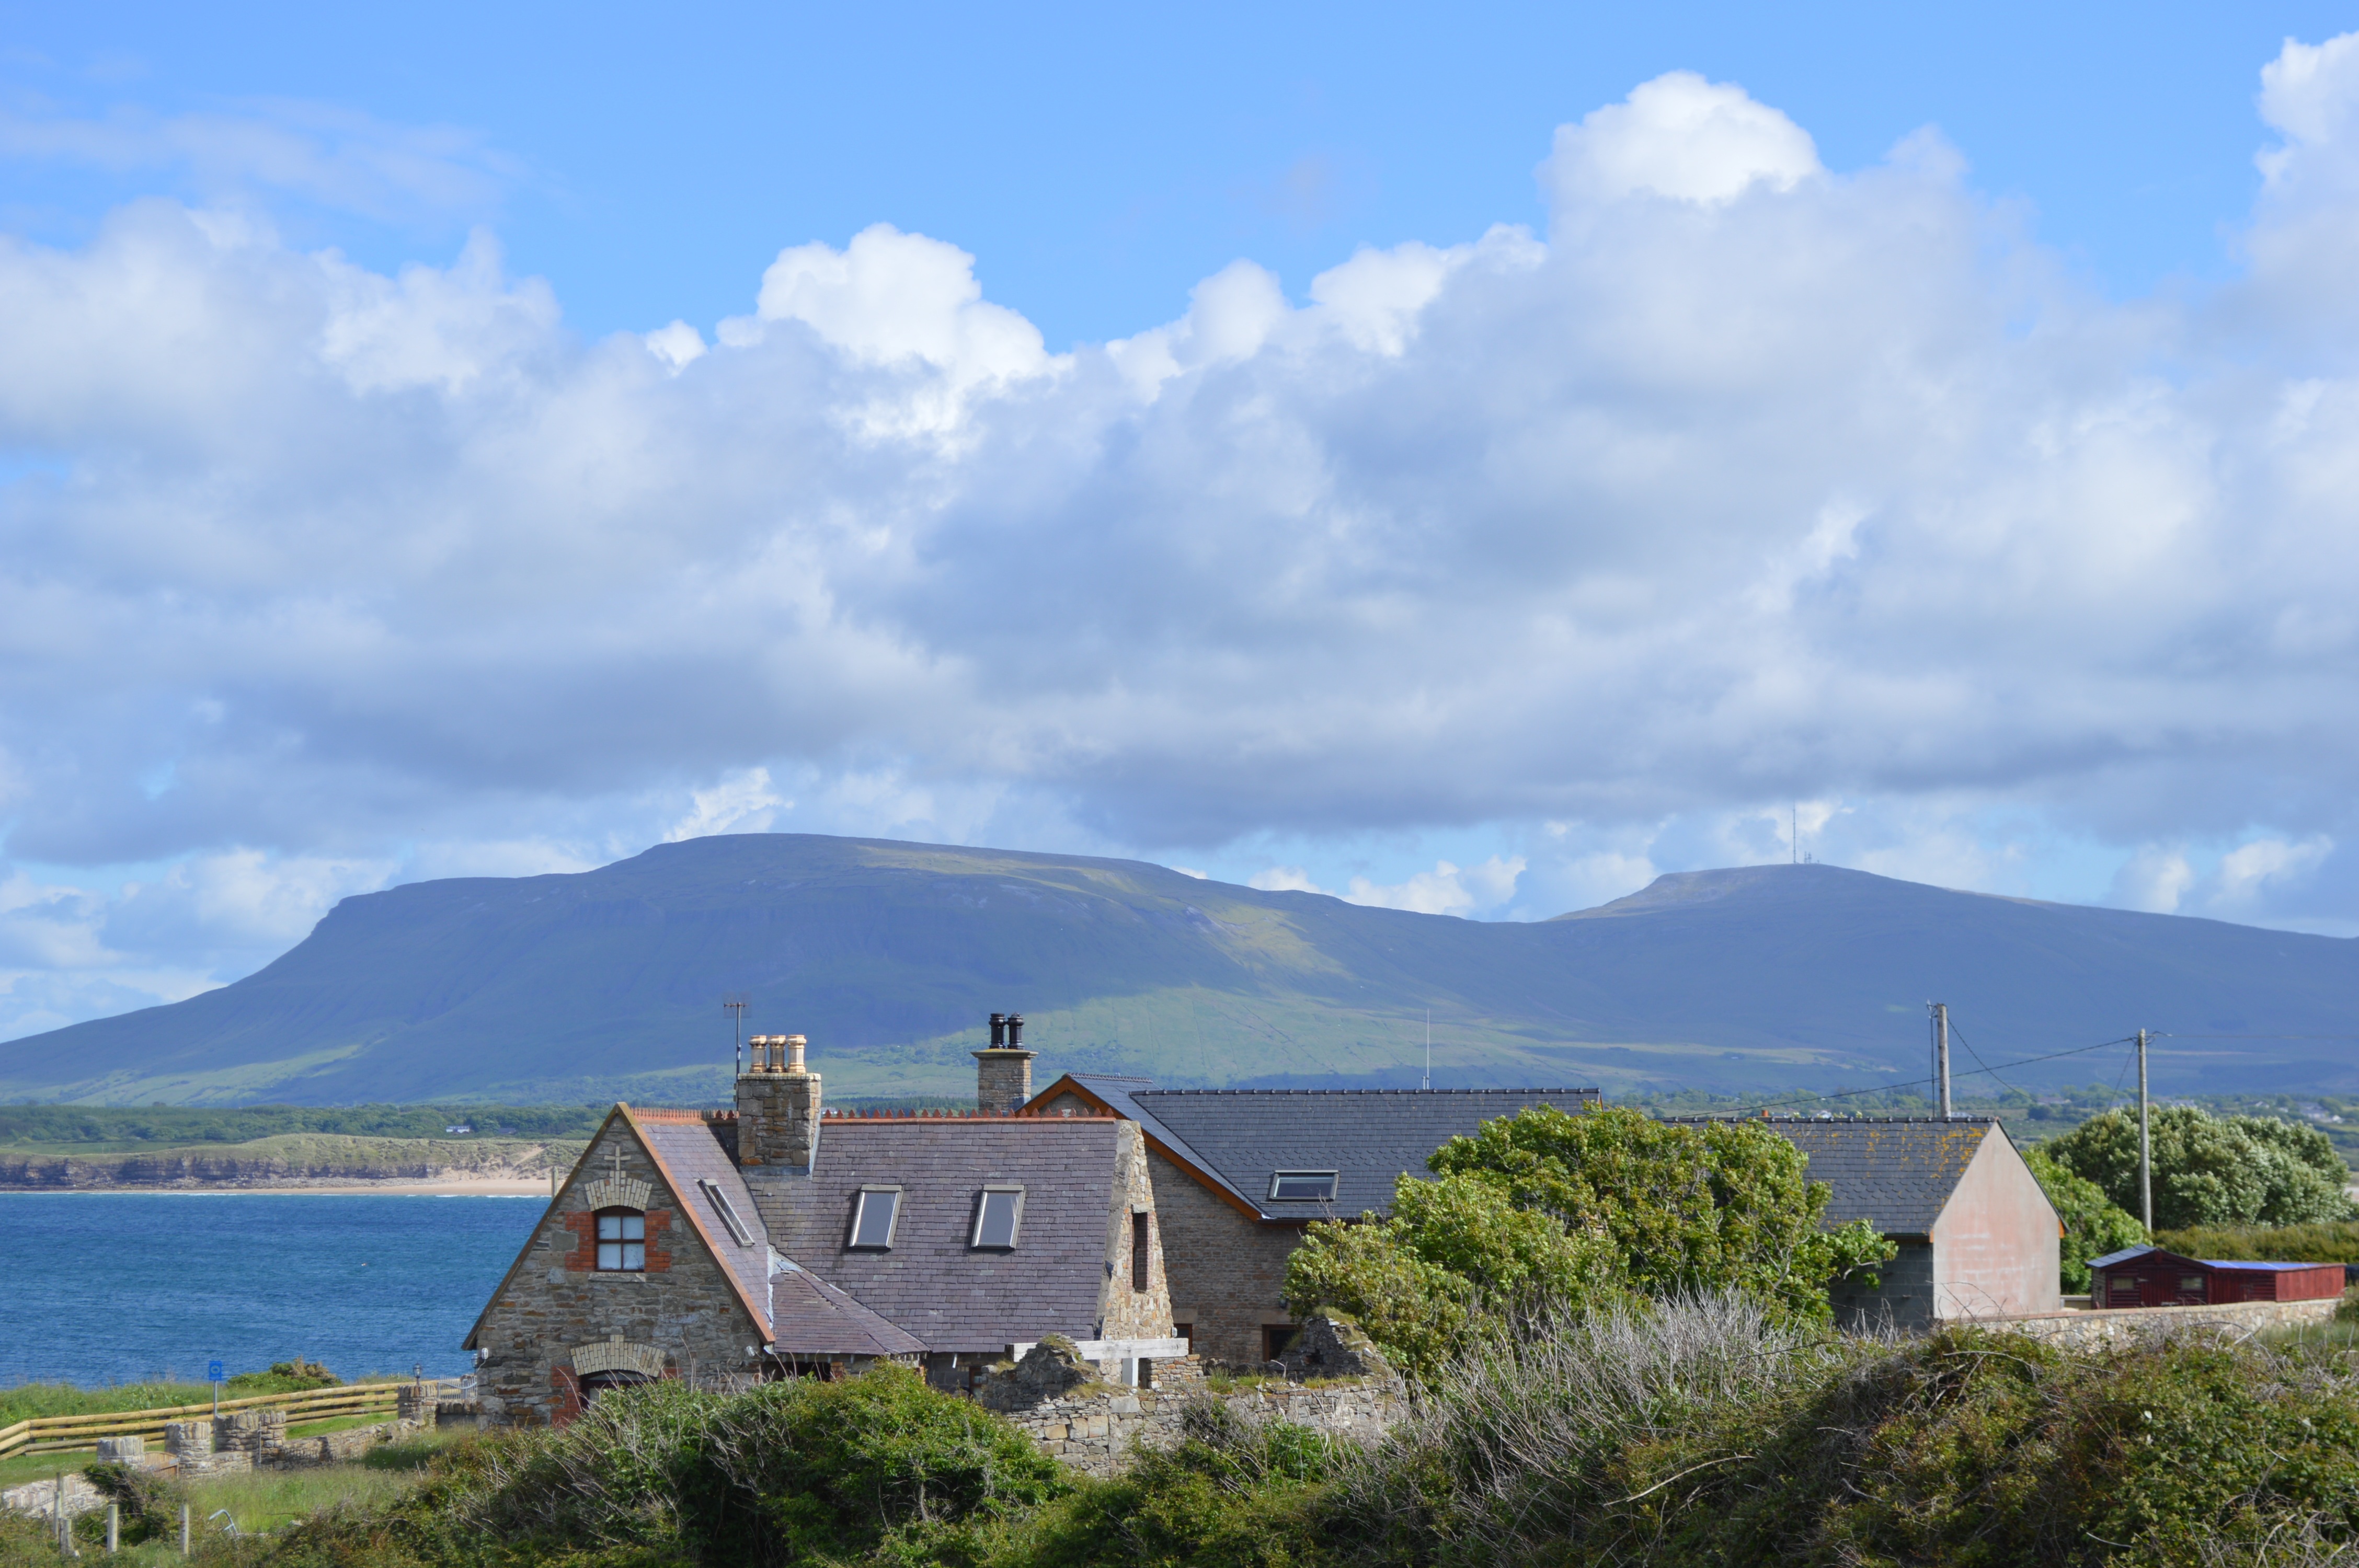
landscape, sea, coast, mountain, cloud, sky, hill, mountain range, vacation, paradise, bay, reservoir, highland, ireland, loch, rural area, mountainous landforms, connemara